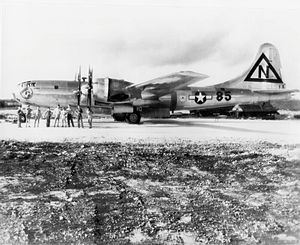
Manhattan Project / Atombomberne over Hiroshima og Nagasaki / Forberedelser
Silverplate B-29 Straight Flush. Halekoden for 444. bombegruppe er påmalet af sikkerhedsårsager.
"Manhattan Project eller Manhattanprojektet var et forsknings- og udviklingsprogram, som under amerikansk ledelse og med deltagelse af Storbritannien og Canada førte til fremstillingen af de første atombomber under 2. verdenskrig. Fra 1942 til 1946 blev projektet ledet af generalmajor Leslie Groves fra den amerikanske hærs ingeniørkorps. Hærens del af projektet fik betegnelsen Manhattan District. Betegnelsen ""Manhattan"" afløste med tiden det officielle kodenavn ""Development of Substitute Materials"" for hele projektet. Undervejs opslugte Manhattanprojektet dens tidligere britiske modpart, som kaldtes Tube Alloys. Blandt de fysikere, som bidrog til atombombens skabelse, var Albert Einstein og Niels Bohr.